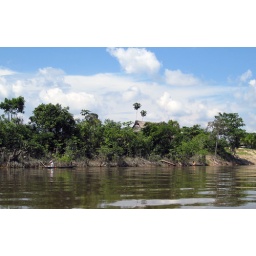
house by the river